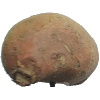
Label: potato_sweet